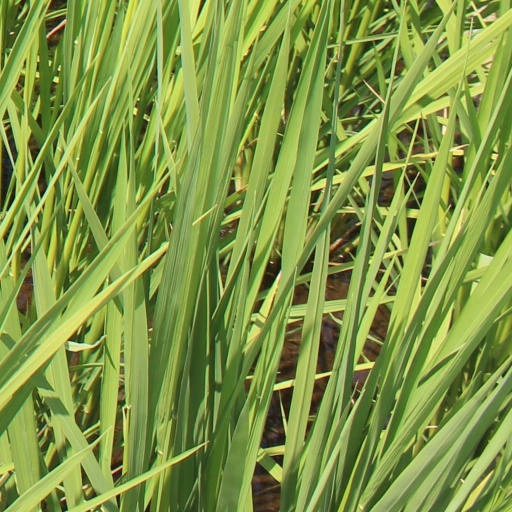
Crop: rice